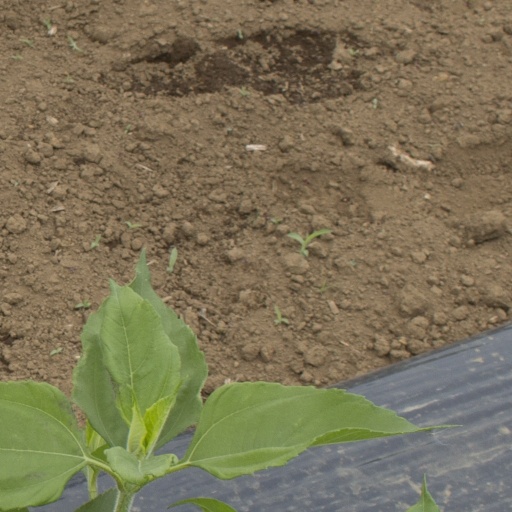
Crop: Jerusalem artichoke